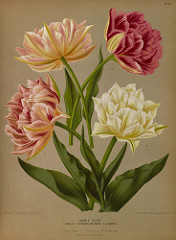
Flower: tulip